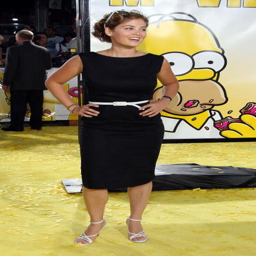
actor at the premiere of animation film .